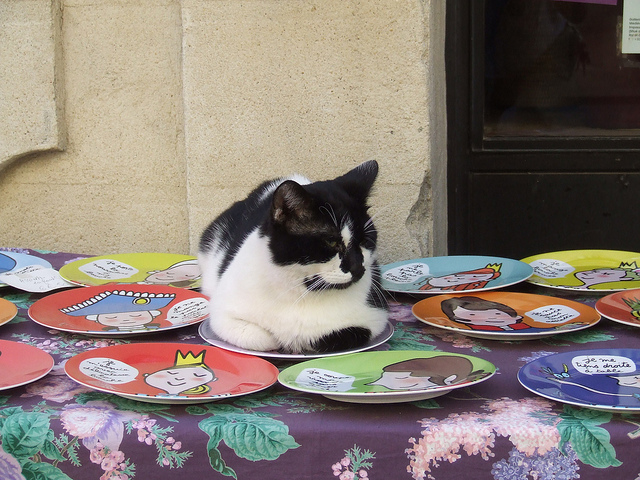
user: Given an image and a question. Answer the question in a short answer. Question: What are the shapes around the cayt? Short Answer:
assistant: circle